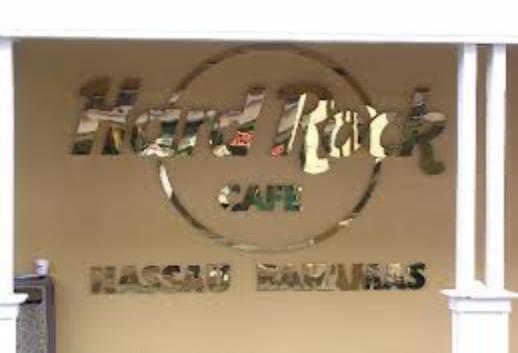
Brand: Hard Rock Cafe
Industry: Food